Two-Minute Drill

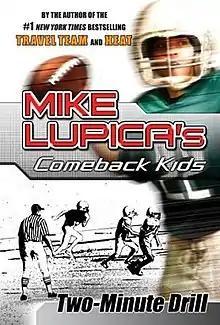
First edition

Two-Minute Drill is a 2007 children's book by Mike Lupica and the first book in his "Comeback Kids" series.